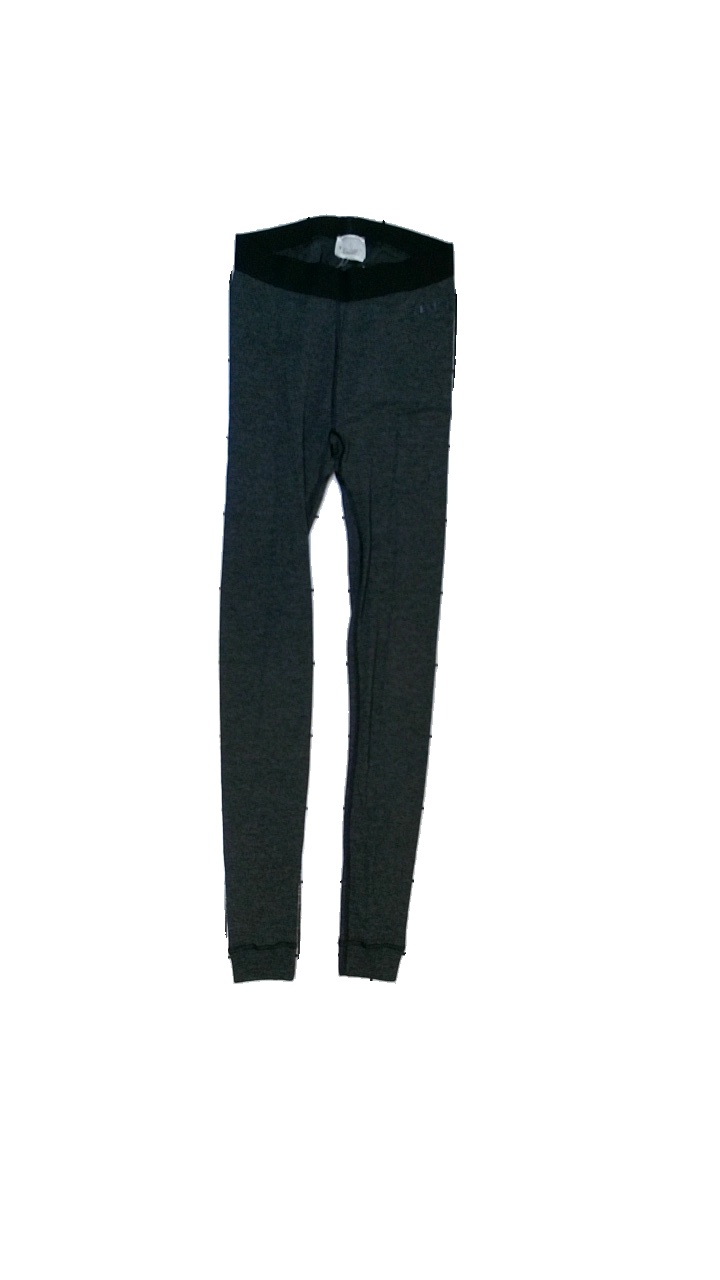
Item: Tights (Ladies)
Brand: Craft
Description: underställs tights
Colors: Grey, Black
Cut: Tight
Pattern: Logo print
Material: ?
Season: All
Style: Sports
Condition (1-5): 4
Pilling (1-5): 3
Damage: nopprigt
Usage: Export
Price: <50